S/O Satyamurthy

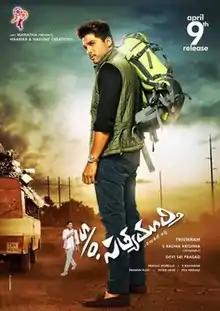
Theatrical release poster

S/O Satyamurthy is a 2015 Indian [[Telugu-language [[action drama film]] written and directed by [[Trivikram Srinivas]] and produced by S. Radha Krishna under [[Haarika and Hassine Creations|Haarika & Haasine Creations]]. The film stars [[Allu Arjun]], [[Upendra (actor)|Upendra]], [[Samantha Ruth Prabhu|Samantha]], [[Prakash Raj]], [[Nithya Menen]], [[Sneha (actress)|Sneha]], and [[Adah Sharma]] while [[Rajendra Prasad (actor)|Rajendra Prasad]], [[Sampath Raj]], [[Rao Ramesh]], [[Vennela Kishore]], [[Ali (actor)|Ali]], and [[Brahmanandam]] play supporting role.